Bill Halter

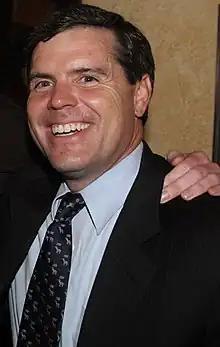
Halter in 2010

In the run-up to the 2006 Arkansas elections, Halter initially ran for Governor of Arkansas, but dropped out in March 2006 and instead ran successfully for lieutenant governor. He won a Democratic primary election run-off against Tim Wooldridge and then defeated Jim L. Holt of Springdale, a conservative former Republican state legislator and Southern Baptist minister, in the general election.